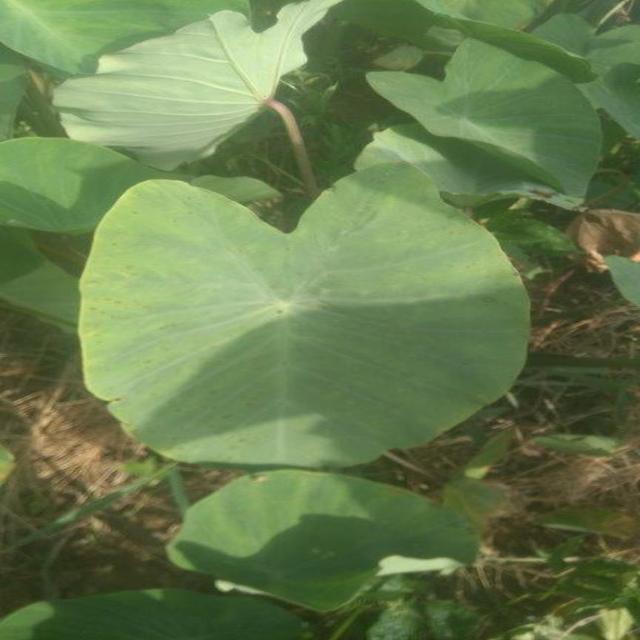
Label: Early_Blight